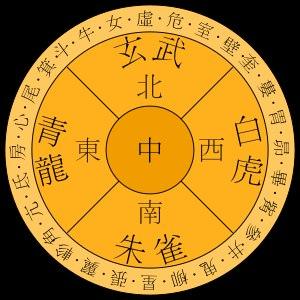
Les loges lunaires de l'astronomie chinoise, également traduits en demeure lunaire ou maison lunaire sont un système de subdivision du ciel utilisé en astronomie chinoise correspondant selon les cas à un découpage similaire à des bandes d'ascension droite, ou alors un découpage de la bande zodiacale. Dans ce second cas, la région concernée correspond à l'intersection de la bande d'ascension droite avec la bande zodiacale. Ces loges lunaires sont au nombre de 28. Comme toujours à l'époque ancienne, ce type de subdivision possédait un intérêt en astronomie, ainsi qu'en astrologie, la région se voyant attribuer une certaine symbolique.